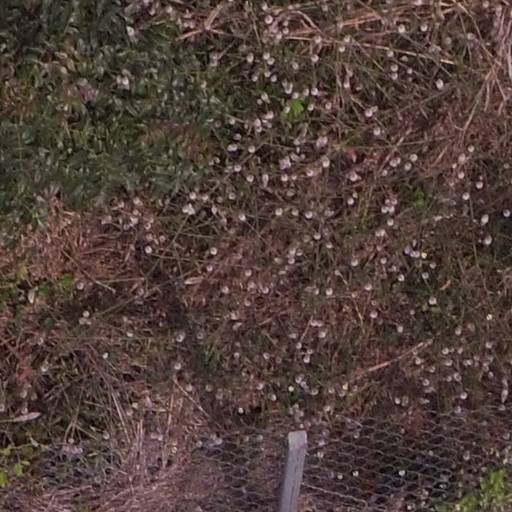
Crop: maize; corn